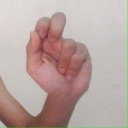
अक्षर: ढ